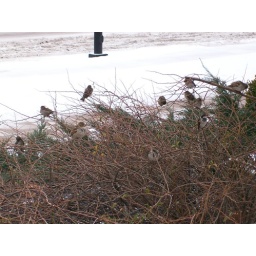
some birds in a bush in a front of the downtown library in wichita